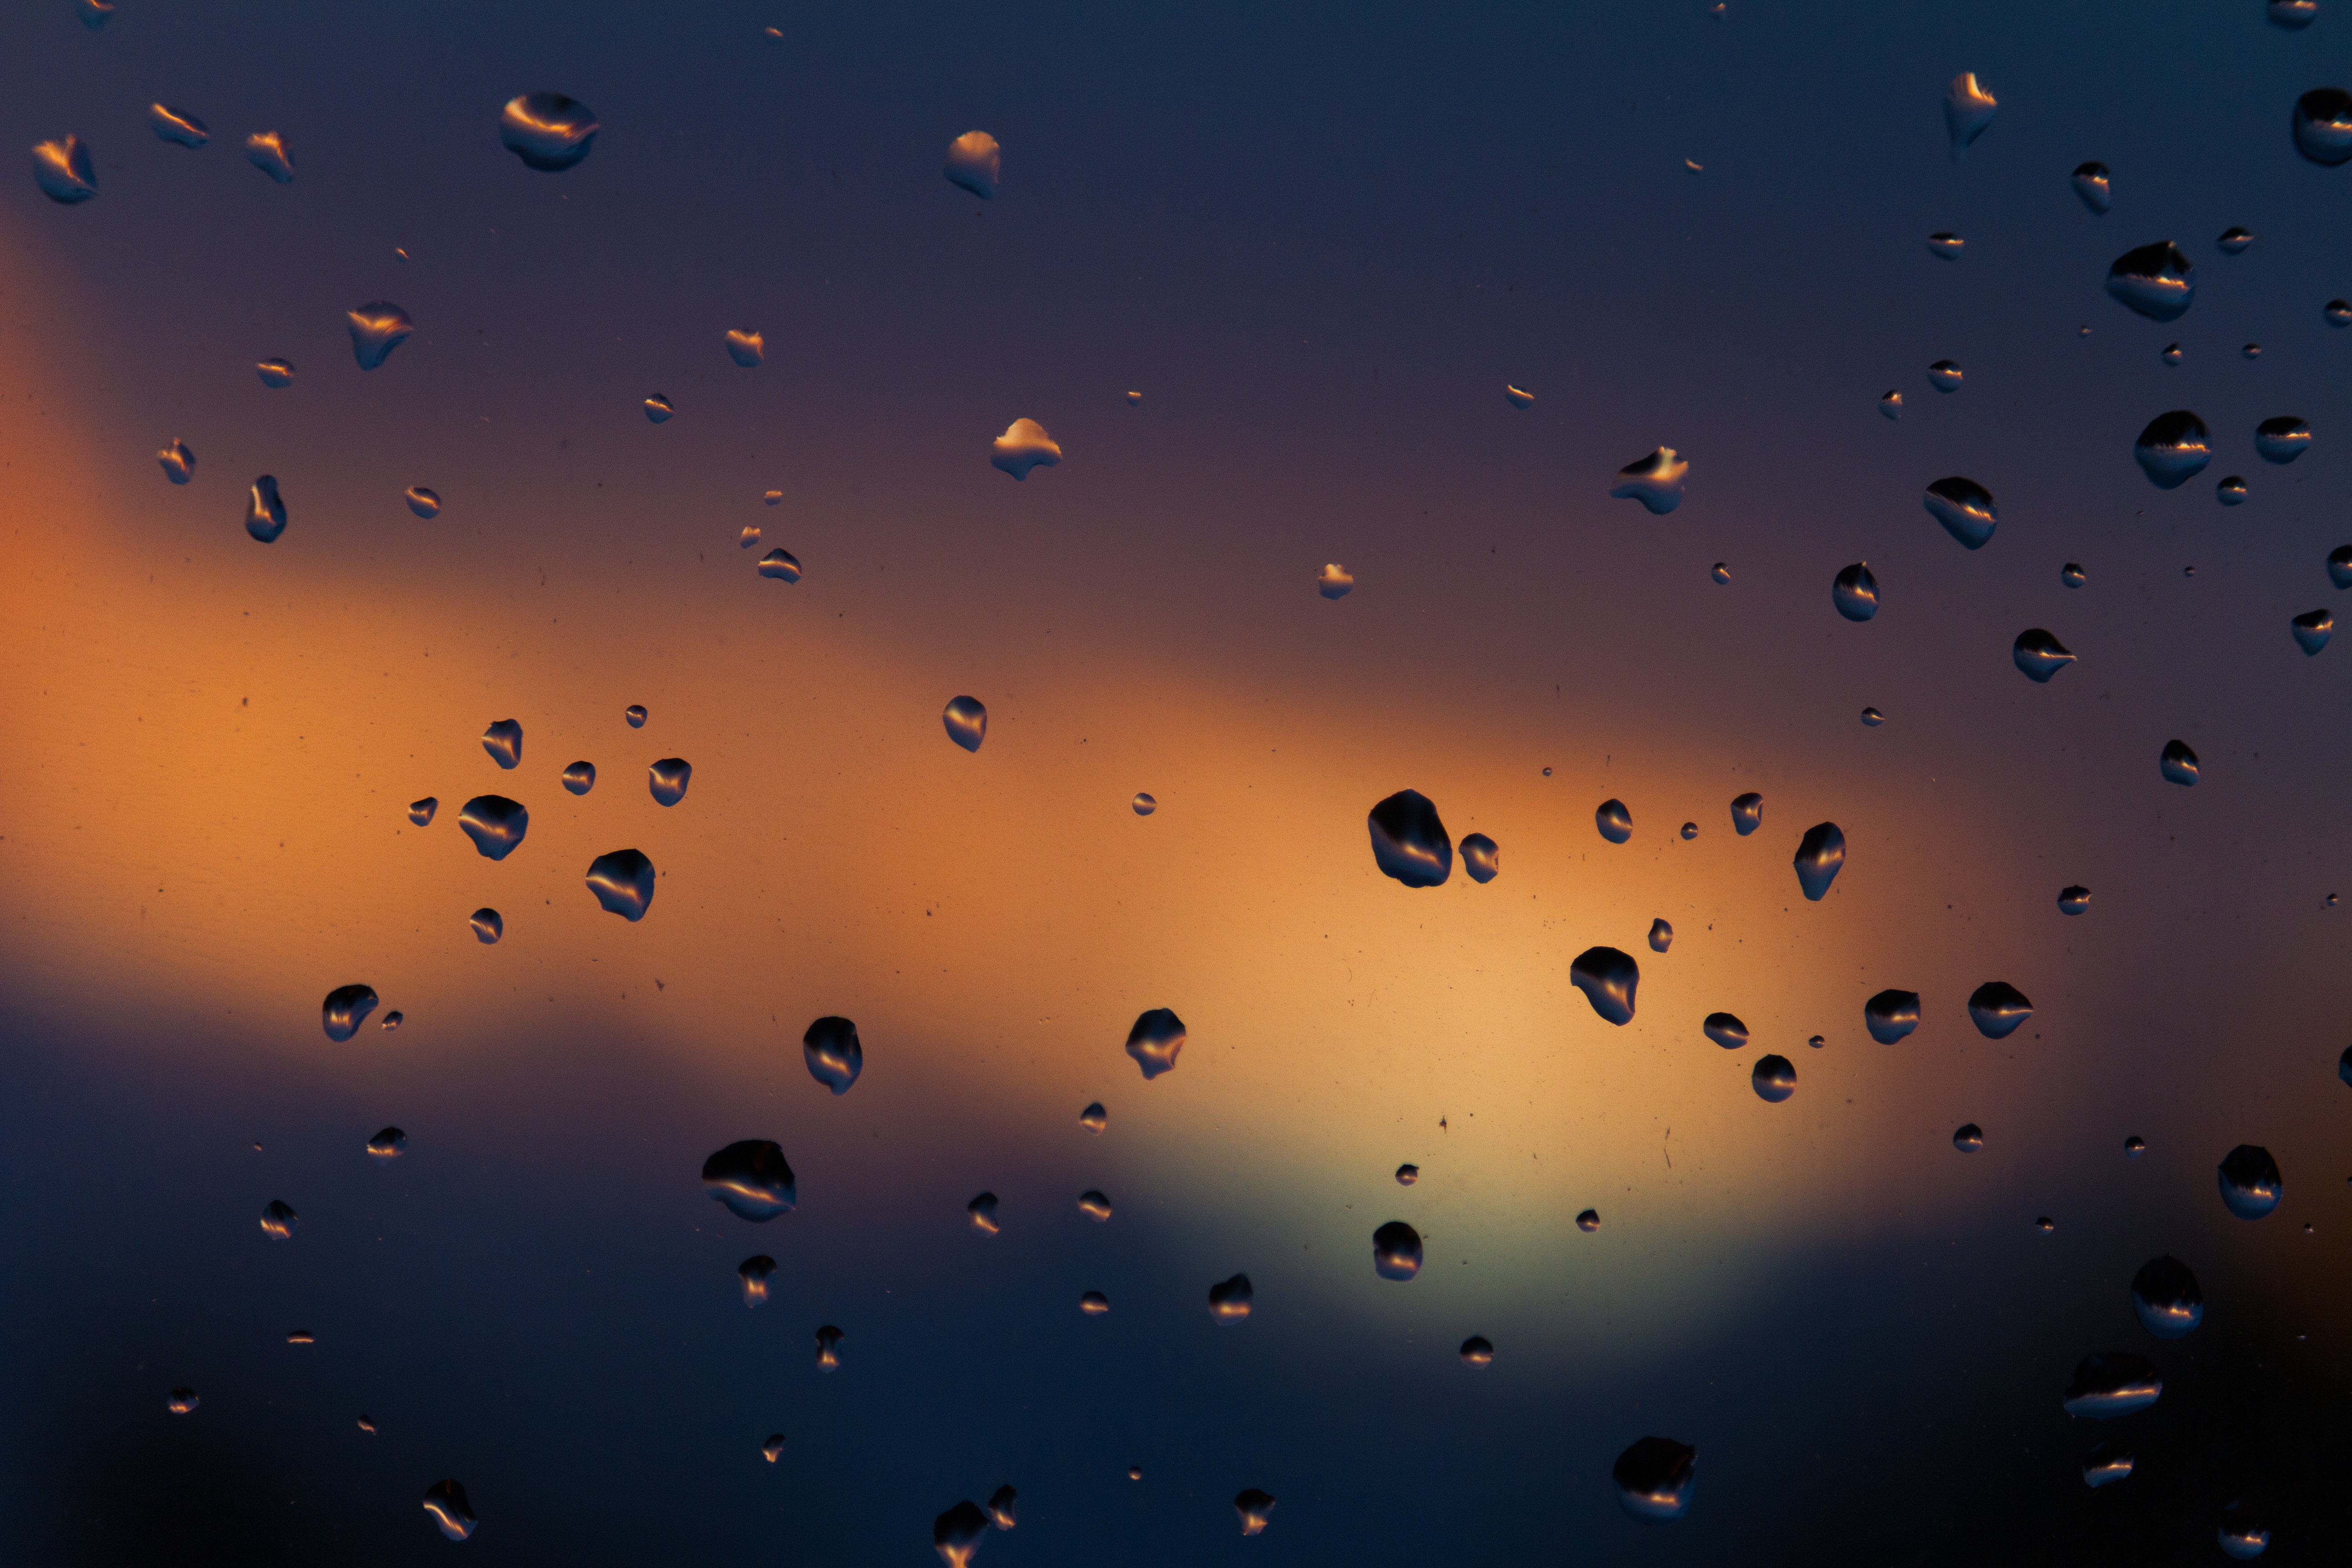
drop, sky, night, sunlight, morning, leaf, flock, line, reflection, circle, macro photography, atmosphere of earth, computer wallpaper